Jim Piddock

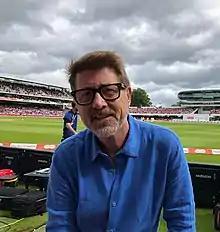
Piddock attending a Test match between England and Australia at Lord's cricket ground in 2019

I'd always wanted to end up working in film and TV. I guess I could have stayed in New York and probably had a long and fruitful career in the theatre but in the mid-1980s I felt like it was time to change gears and I'd certainly not been short-changed in terms of getting to perform live.